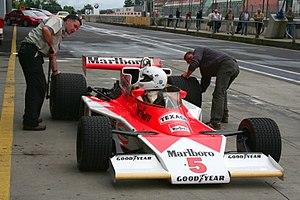
La McLaren M23 est une monoplace conçue par l'ingénieur anglais Gordon Coppuck et engagée pour les saisons 1973, 1974, 1975, 1976 et 1977 de Formule 1. Elle dispose d'un moteur V8 Ford-Cosworth DFV.